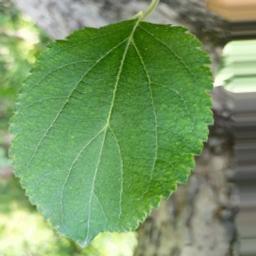
Label: Healthy